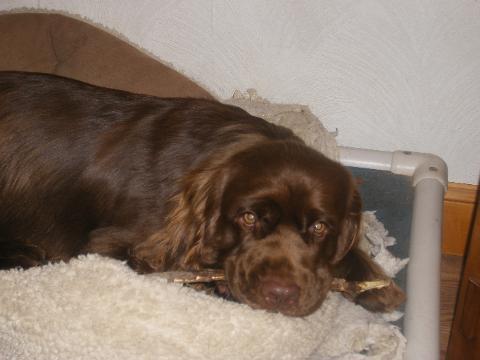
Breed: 217-n000034-Sussex_spaniel